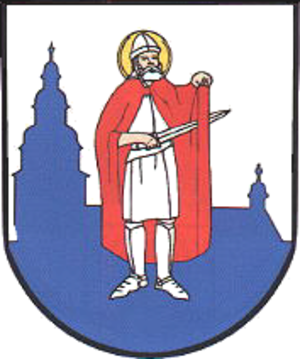
Kirchworbis est une commune allemande située dans l'arrondissement d'Eichsfeld en Thuringe.